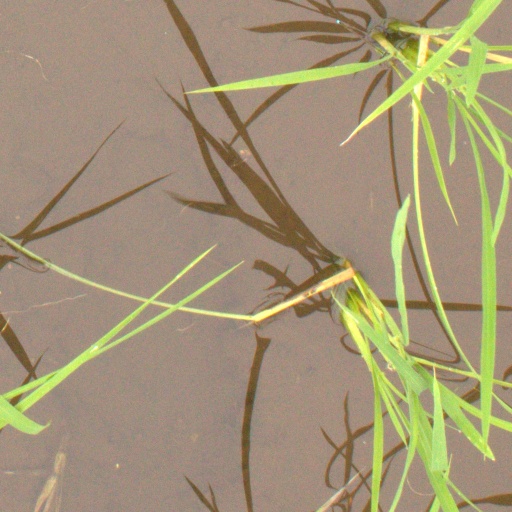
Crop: rice